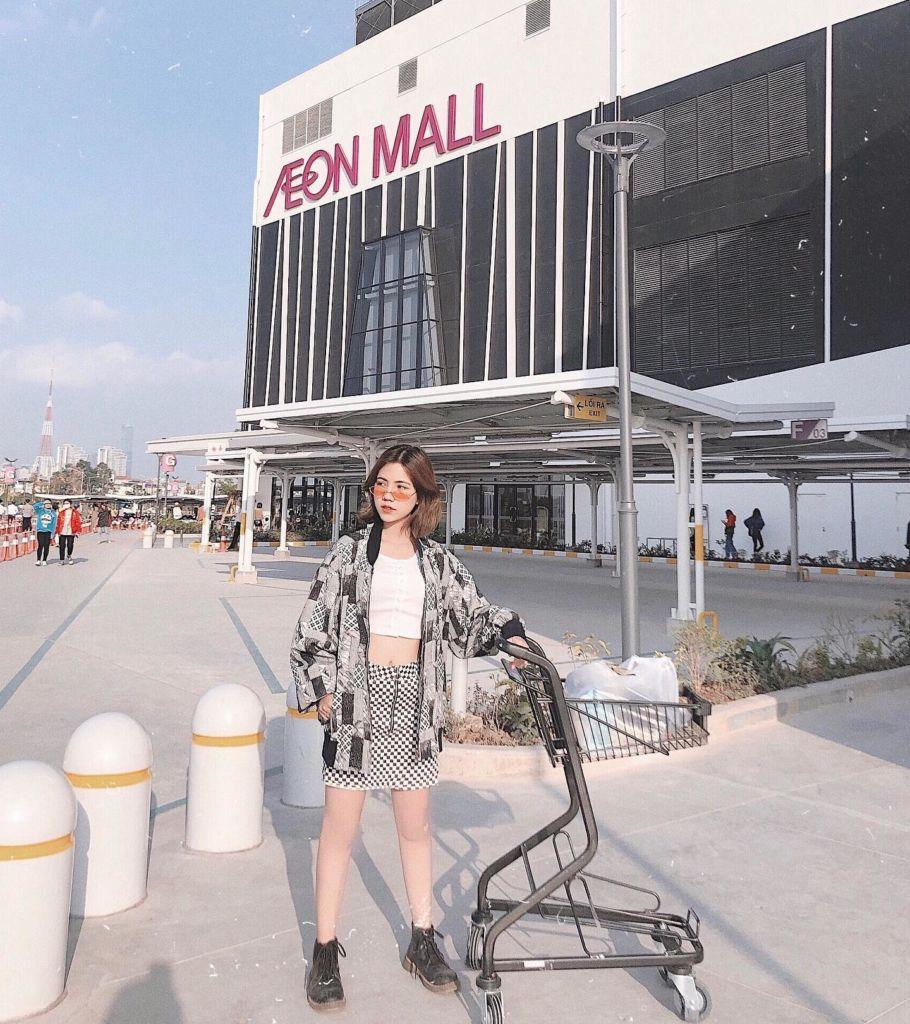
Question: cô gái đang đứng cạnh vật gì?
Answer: cô gái đang đứng cạnh một chiếc xe đẩy hàng